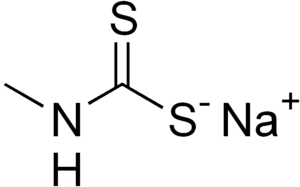
Le métham sodium est l'un des biocides à très large spectre, utilisé comme fumigant des sols.